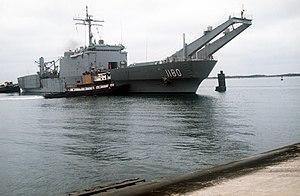
L'USS Manitowoc (LST-1180) est un Landing Ship Tank de classe Newport de l'US Navy. Lancé en 1969, il est en service entre 1970 et 1993. Il est ensuite transféré à la Marine de la république de Chine sous le nom de ROCS Chung Ho où il est en service depuis 2000.
La classe Newport est une classe de Landing Ship Tank de l'United States Navy.